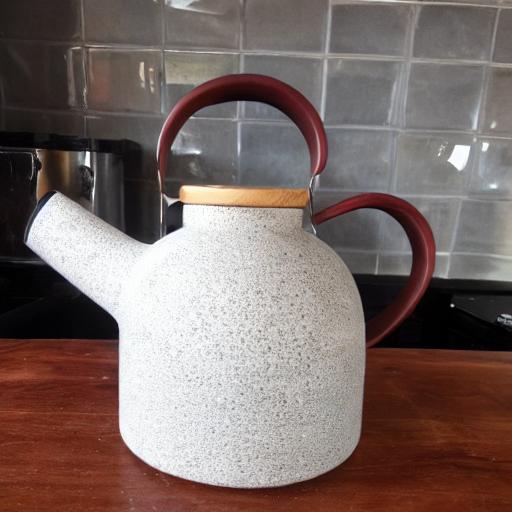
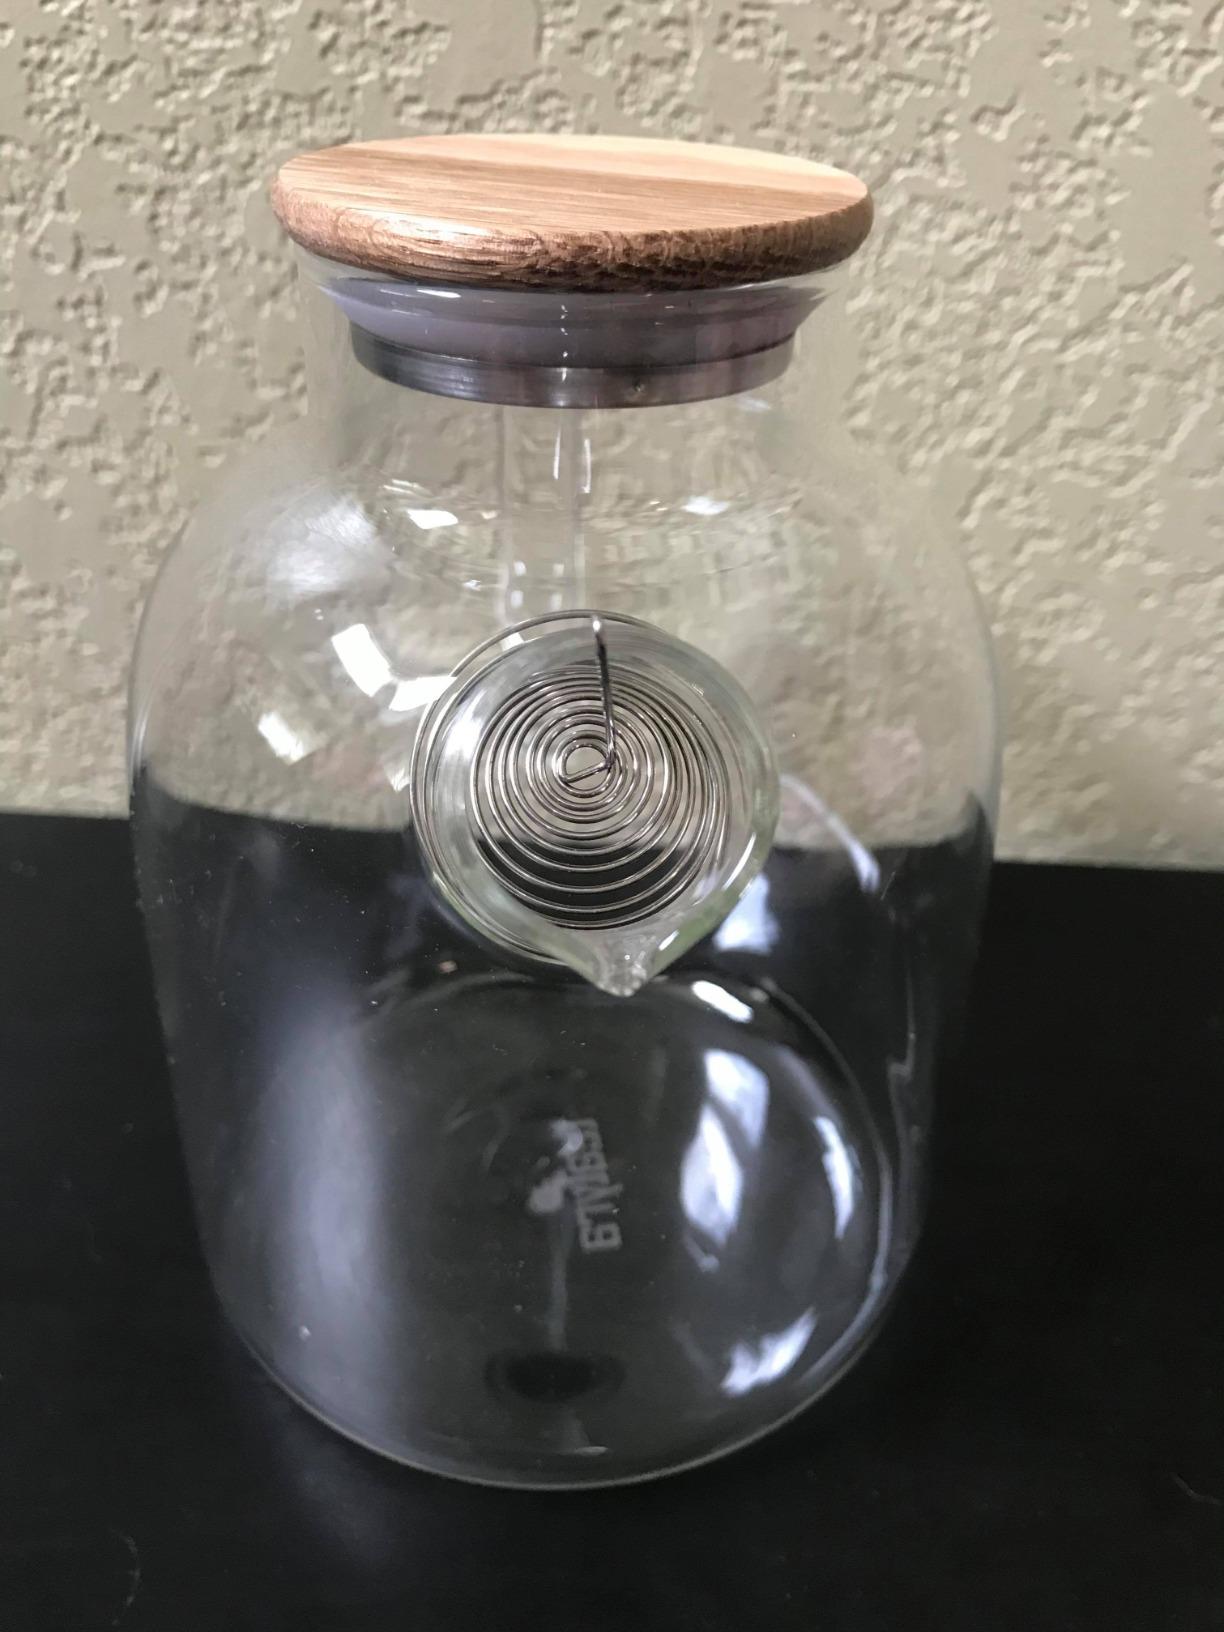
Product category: items_kettle
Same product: no